Military history of China before 1912

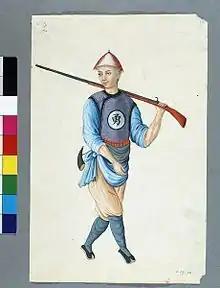
A Foot soldier

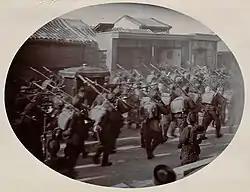
Troops of the Wuwei Corps led by Yuan Shikai escorting Empress Dowager Cixi back to the Forbidden City in 1902

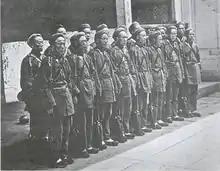
Chinese Troops trained by foreigners 1867–68

In 221 BC, the Qin unified China and ushered in the Imperial Era of Chinese history. Although it only lasted 15 years, Qin established institutions that would last for millennia. Qin Shi Huan, titling himself as the "First Emperor", standardized writing systems, weights, coinage, and even the axle lengths of carts. To reduce the chance of rebellion, he made the private possession of weapons illegal. In order to increase the rapid deployment of troops, thousands of miles of roads were built, along with canals that allowed boats to travel long distances. For the rest of Chinese history, a centralized empire was the norm.